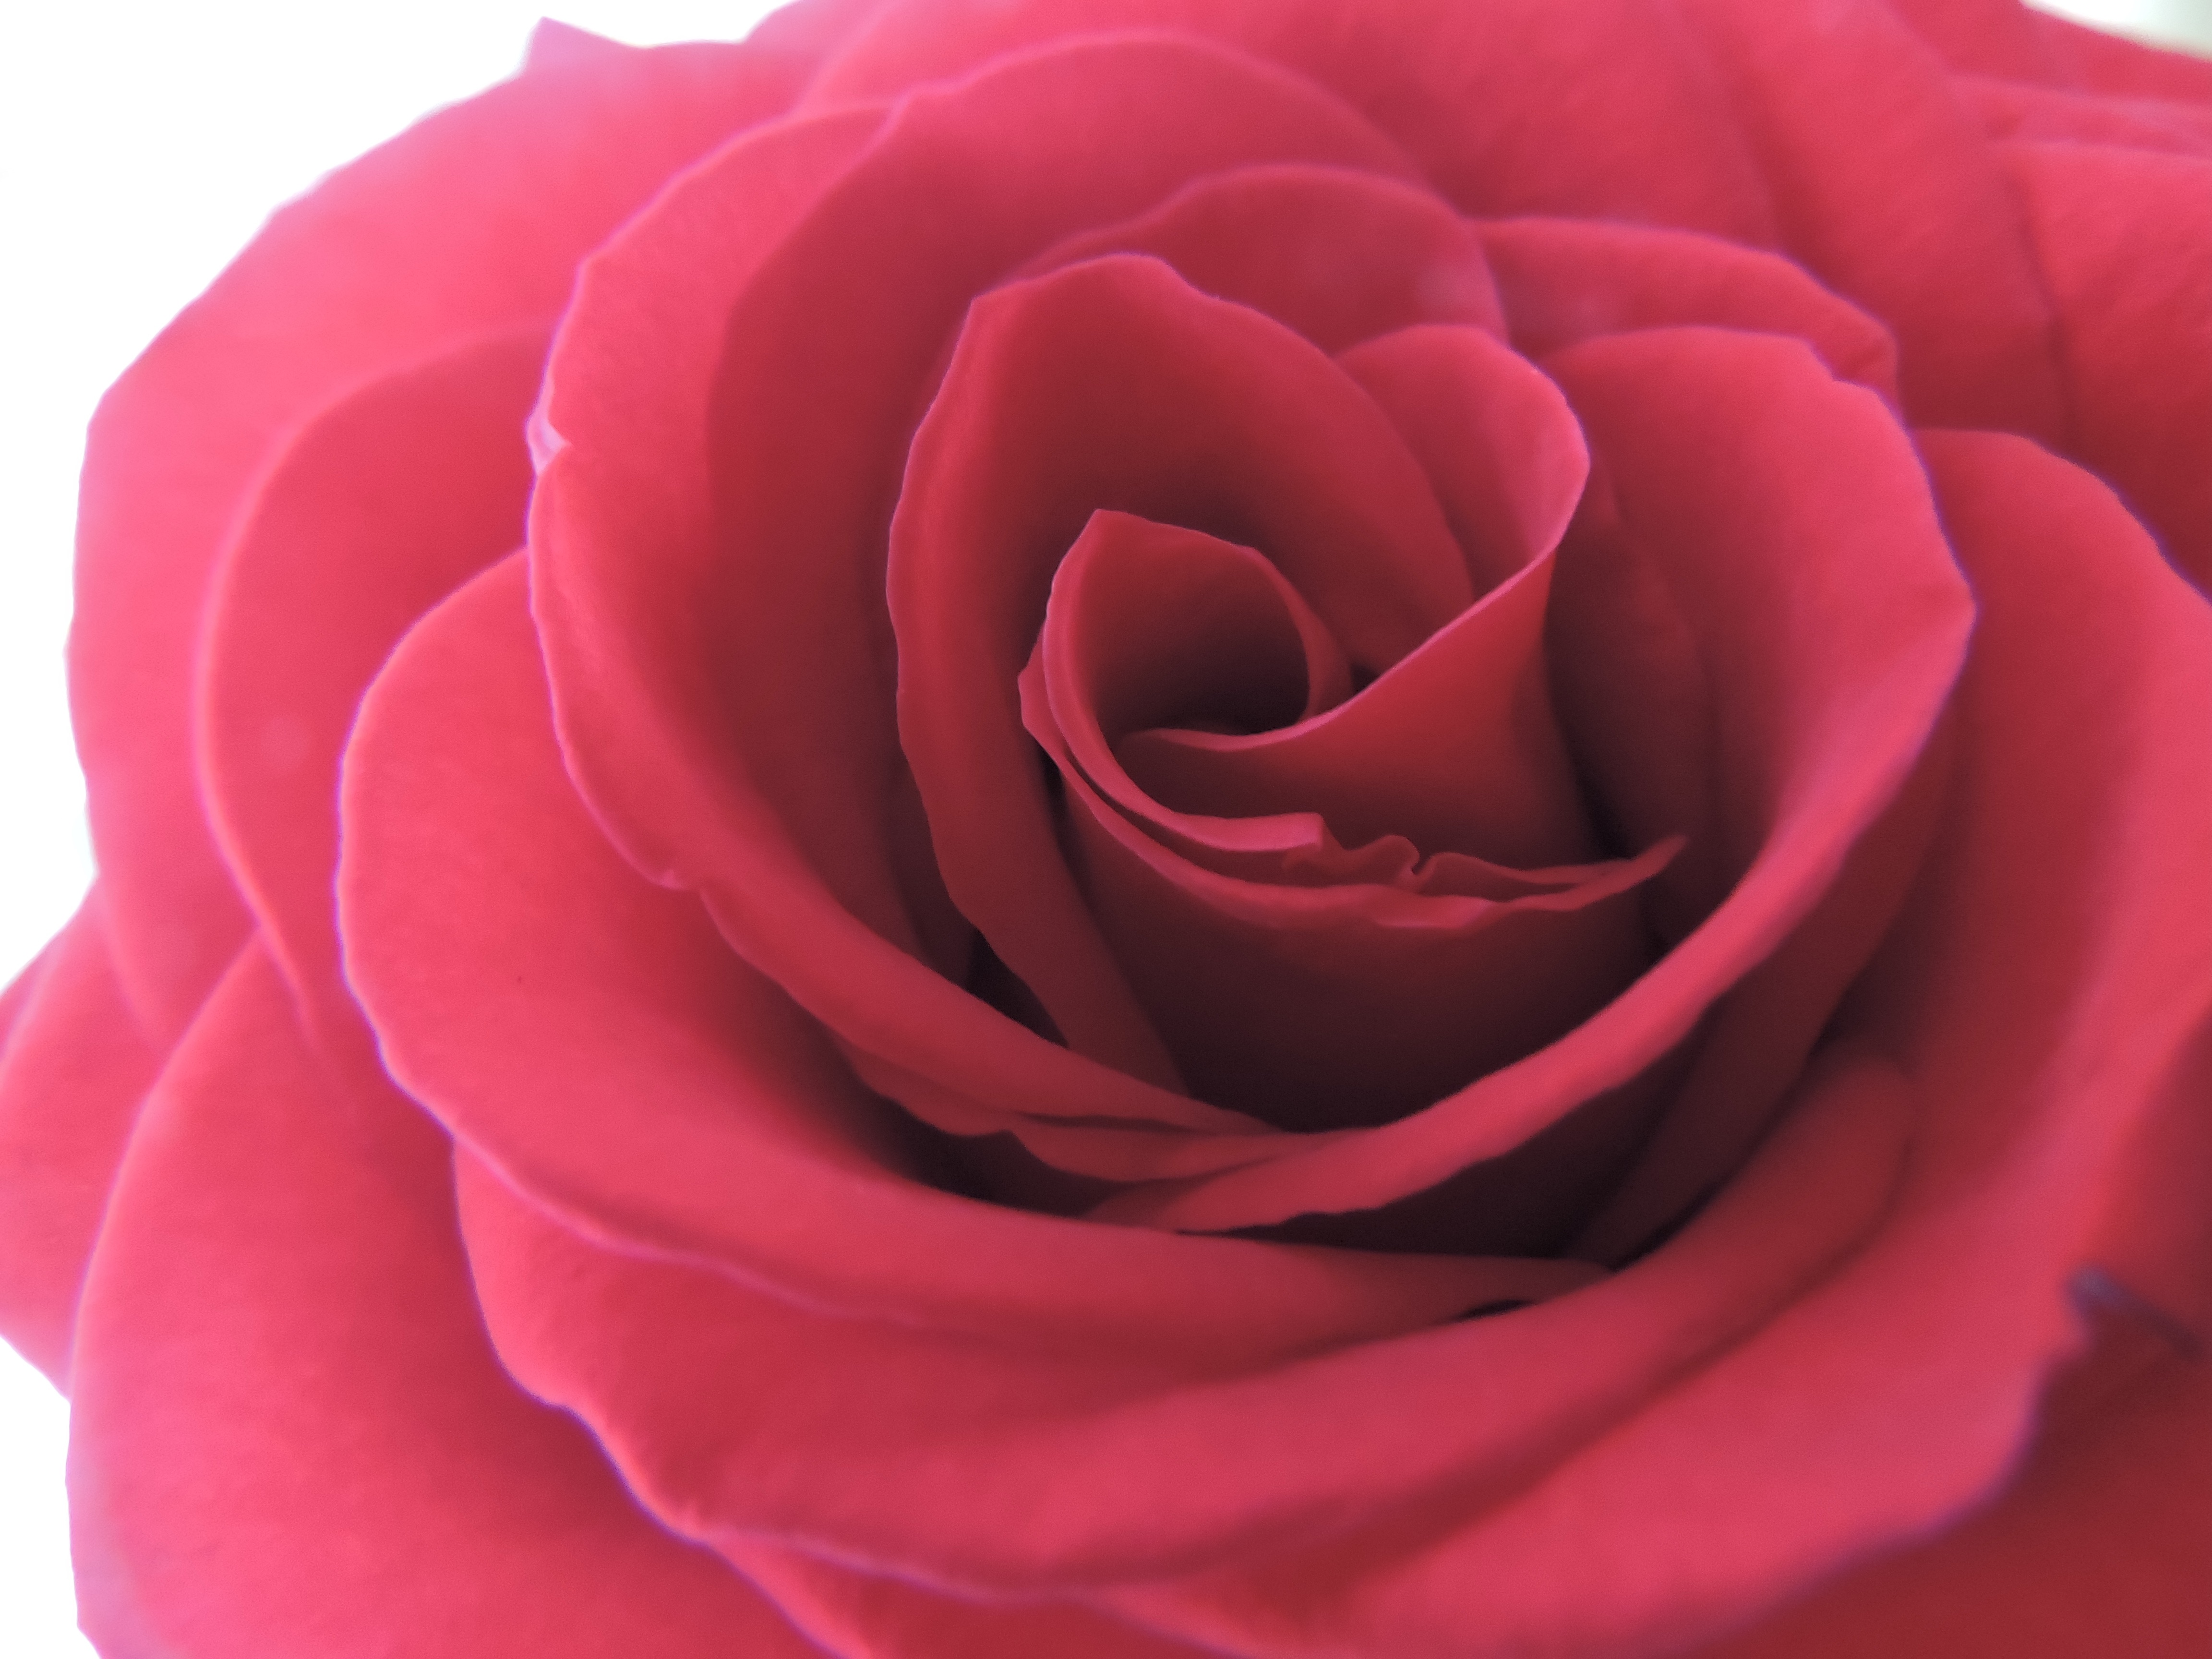
plant, flower, petal, rose, red, pink, floribunda, flowering plant, garden roses, rose family, land plant, rosa centifolia